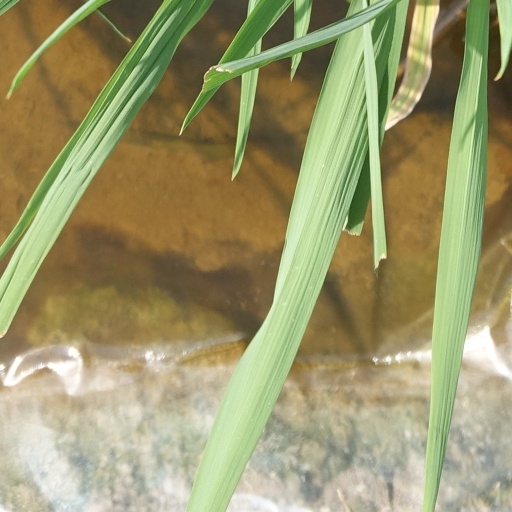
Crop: rice